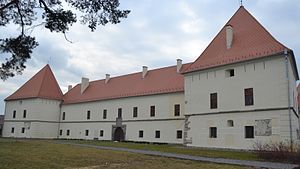
Miercurea-Ciuc
Miercurea-Ciuc er en by i den østlige del af Transsylvanien. Byen ligger i midten af Ciucer-Bækkenet mellem de vulkanske Hargitabjerge og Ciucergebjergene.